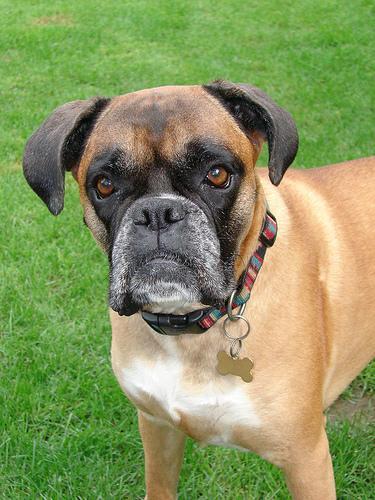
boxer